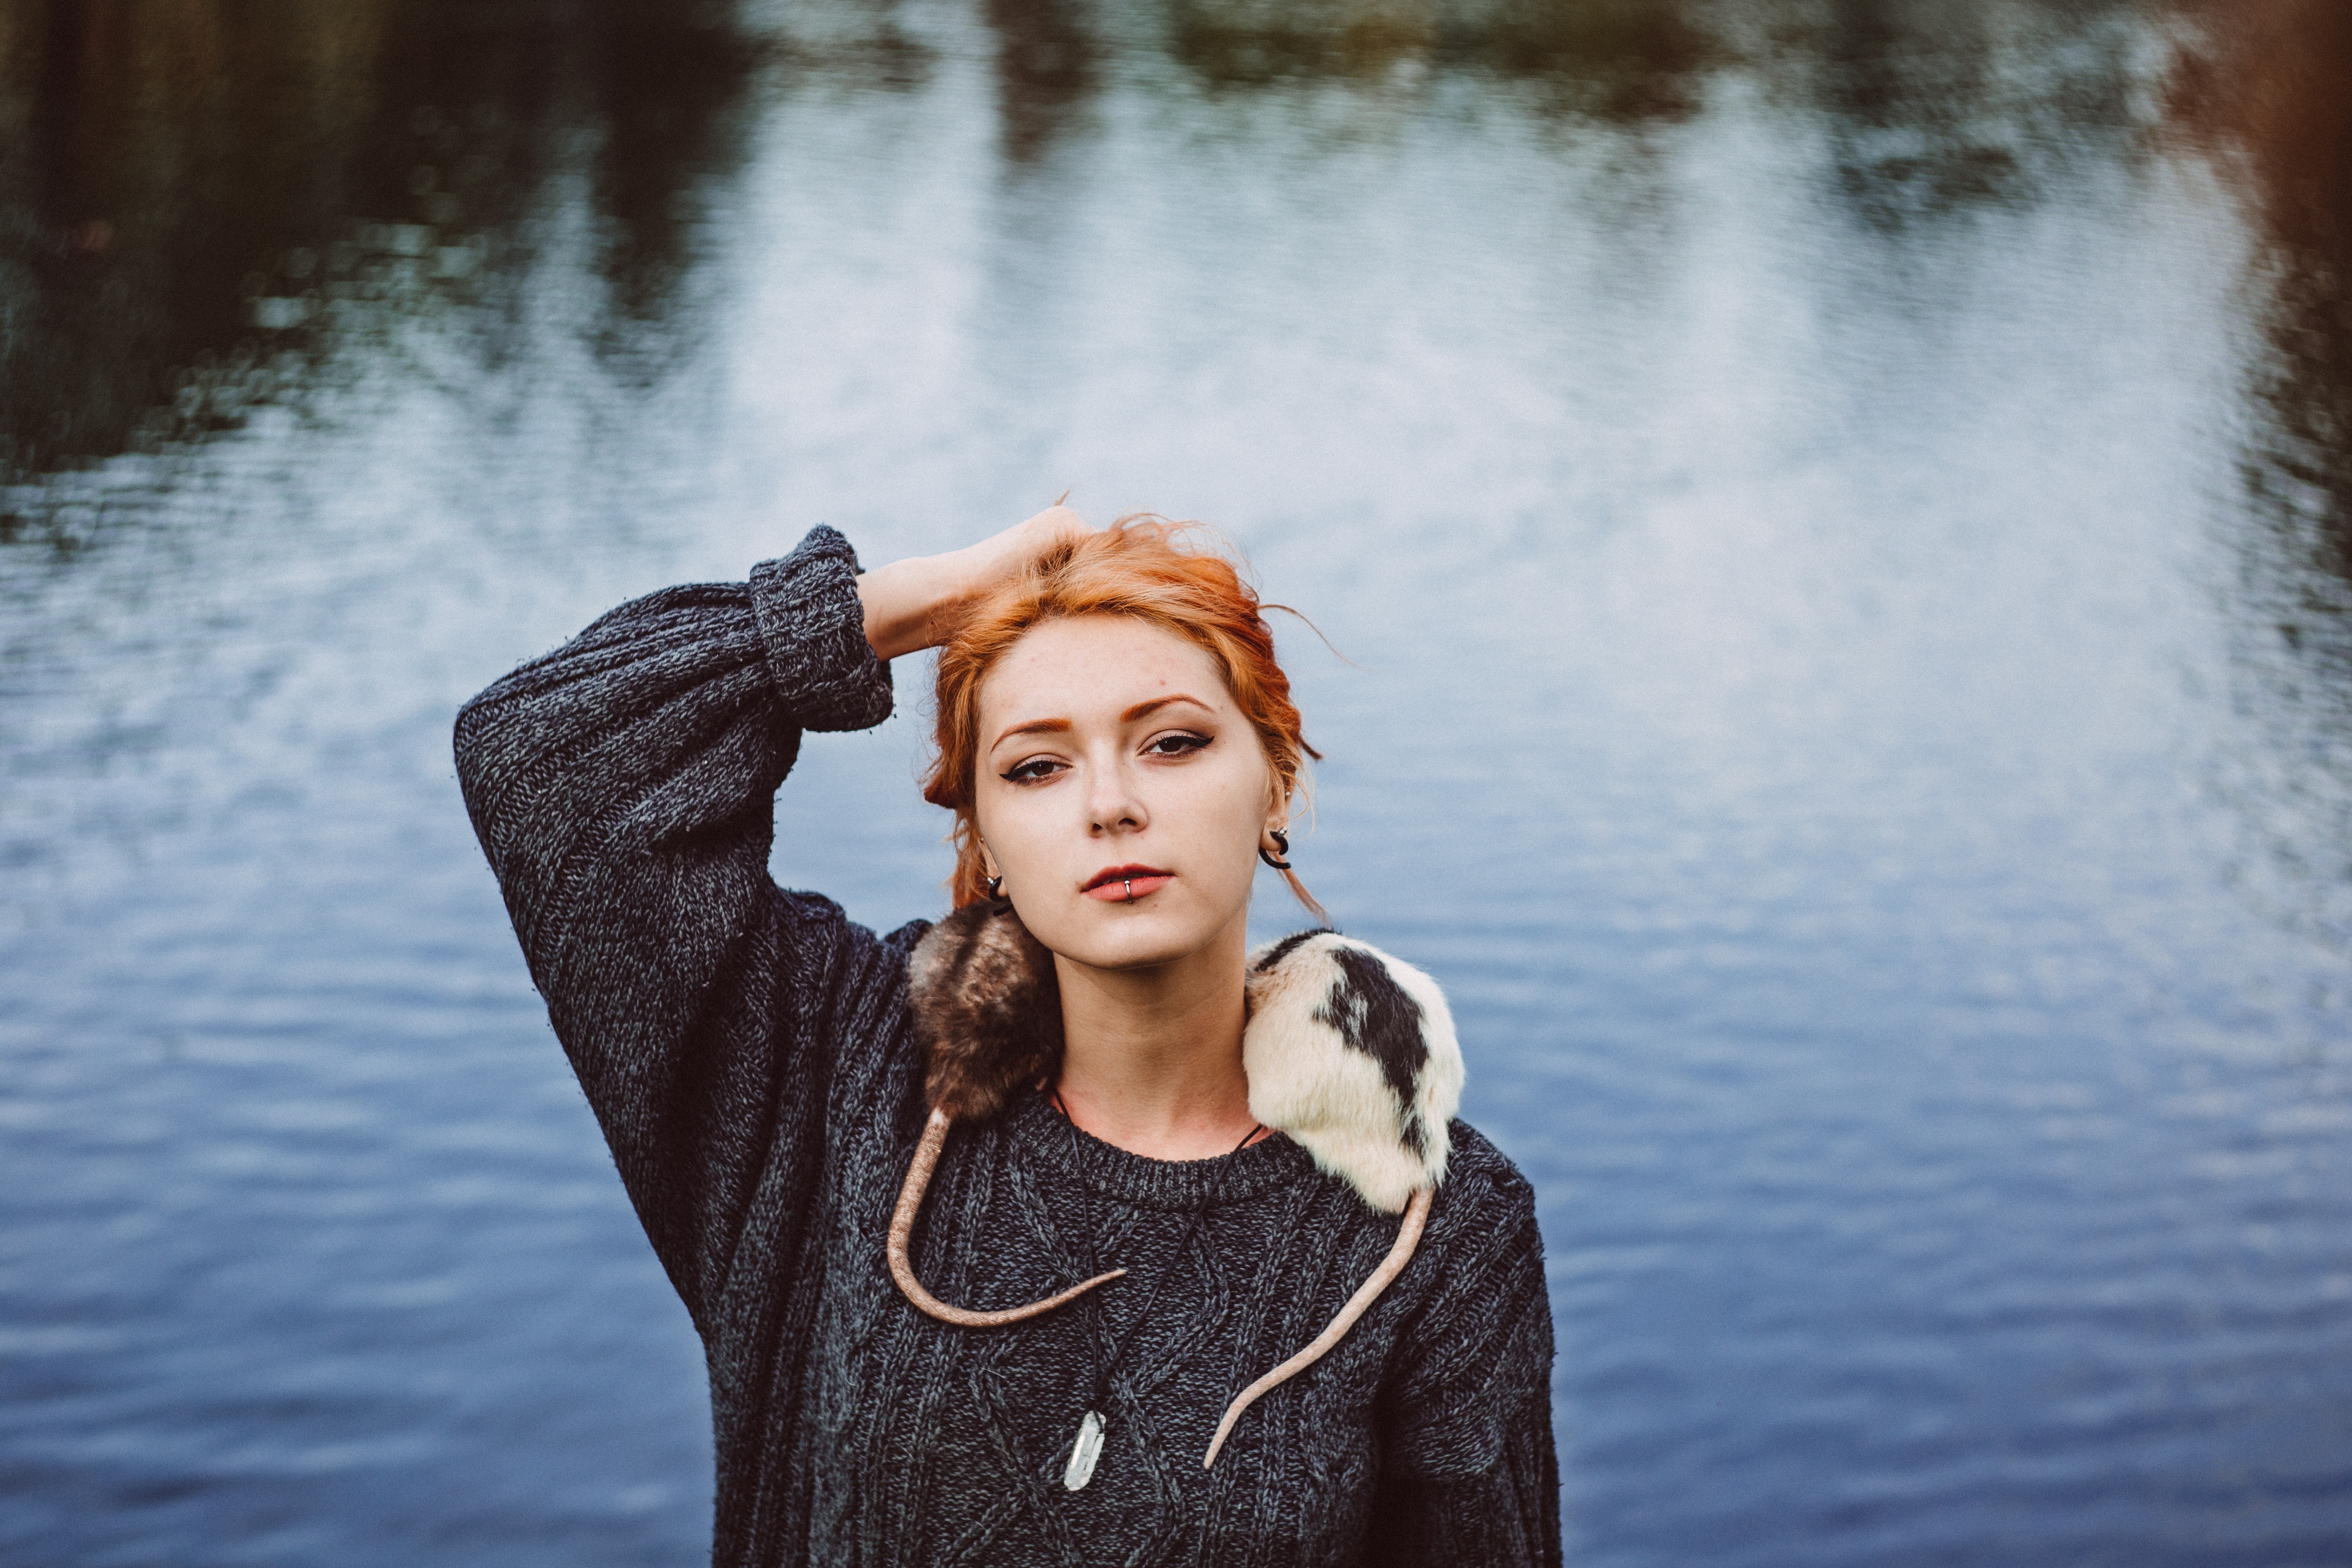
water, person, winter, people, girl, woman, photography, lake, river, portrait, model, spring, reflection, fashion, lady, season, dress, photograph, beauty, beautiful, photo shoot, portrait photography